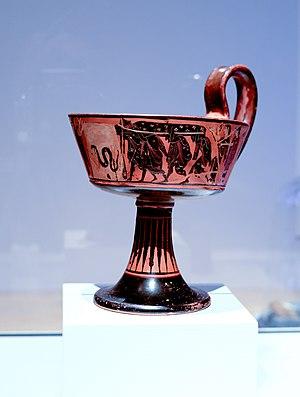
Canthare à une anse –